Cairo–Baghdad air route

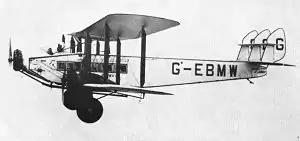
Imperial Airways de Havilland Hercules G-EBMW was used on the route

In 1926 Imperial Airways took over the route from the RAF. Using three-engined de Havilland Hercules aircraft of greater range than the Vernons, the route was extended first to Basra and then to Karachi in India, a distance of 2,500 miles, as part of an air passenger service.